Royal Leicestershire Regiment

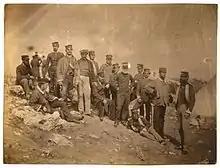
Officers of the regiment at Crimea in 1855, photographed by Roger Fenton

An invasion scare in 1859 led to the emergence of the Volunteer movement, and within a year there were 10 Rifle Volunteer Corps in Leicestershire, with titles like the 'Leicester Town Rifles' and the 'Duke of Rutland's Belvoir Rifles'. Together these formed an administrative battalion, which became the 1st Volunteer Battalion of the Leicestershire Regiment in 1880. By 1900, when the unit provided a detachment of volunteers to serve alongside the Regulars during the Second Boer War, it operated as a double-battalion unit.